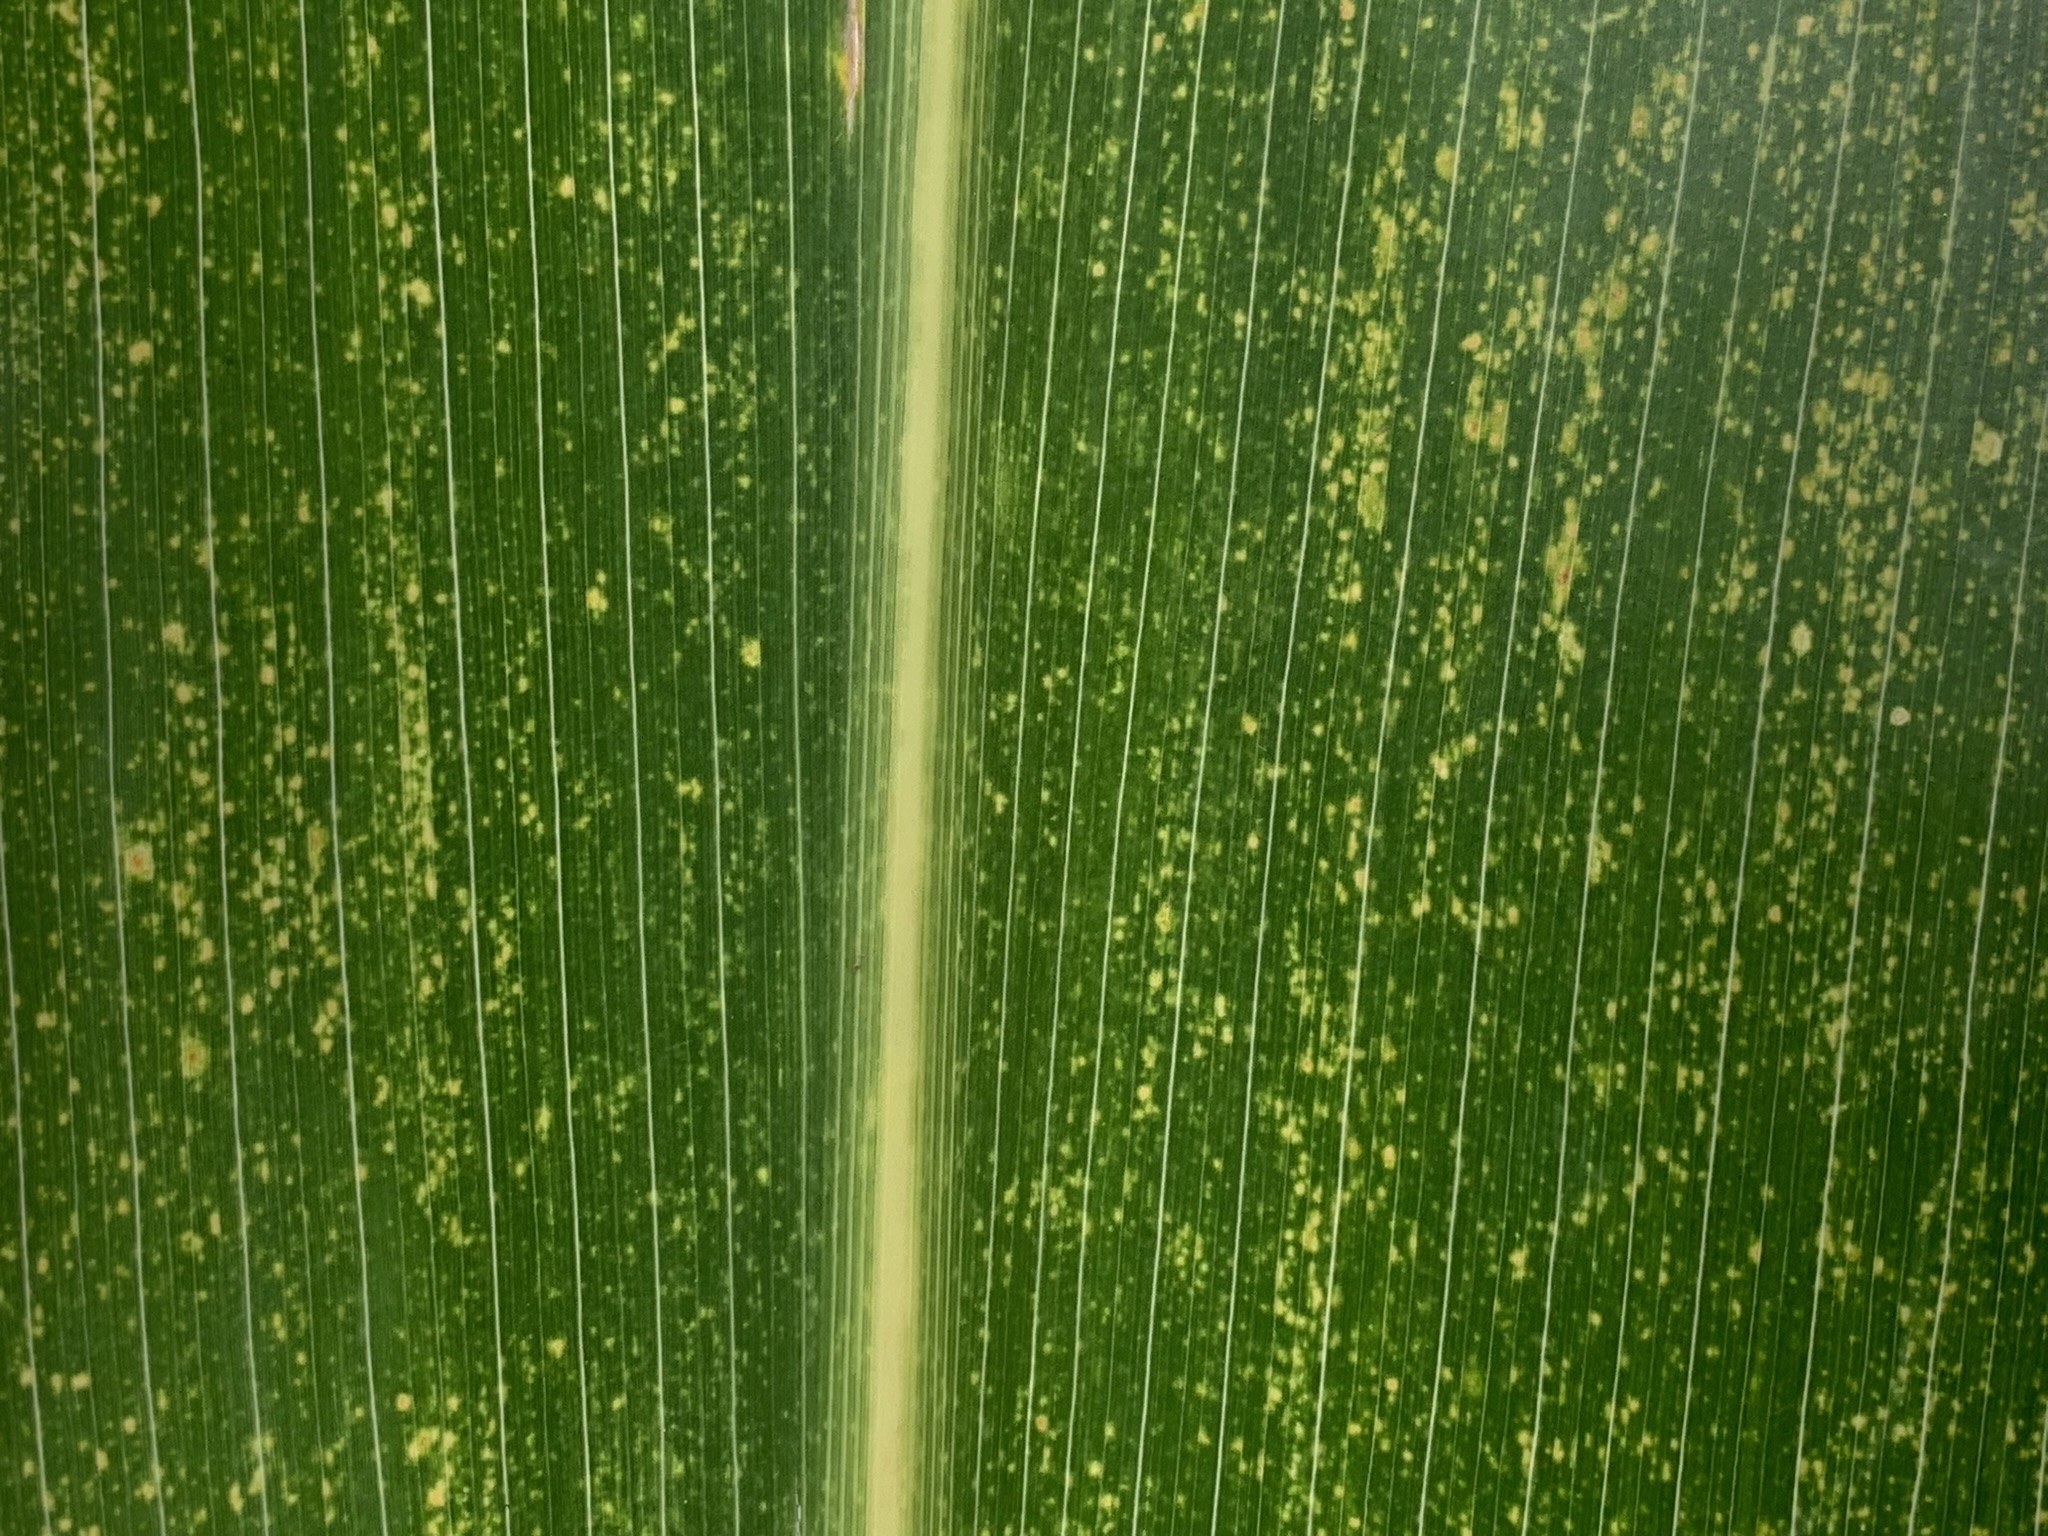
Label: MLN